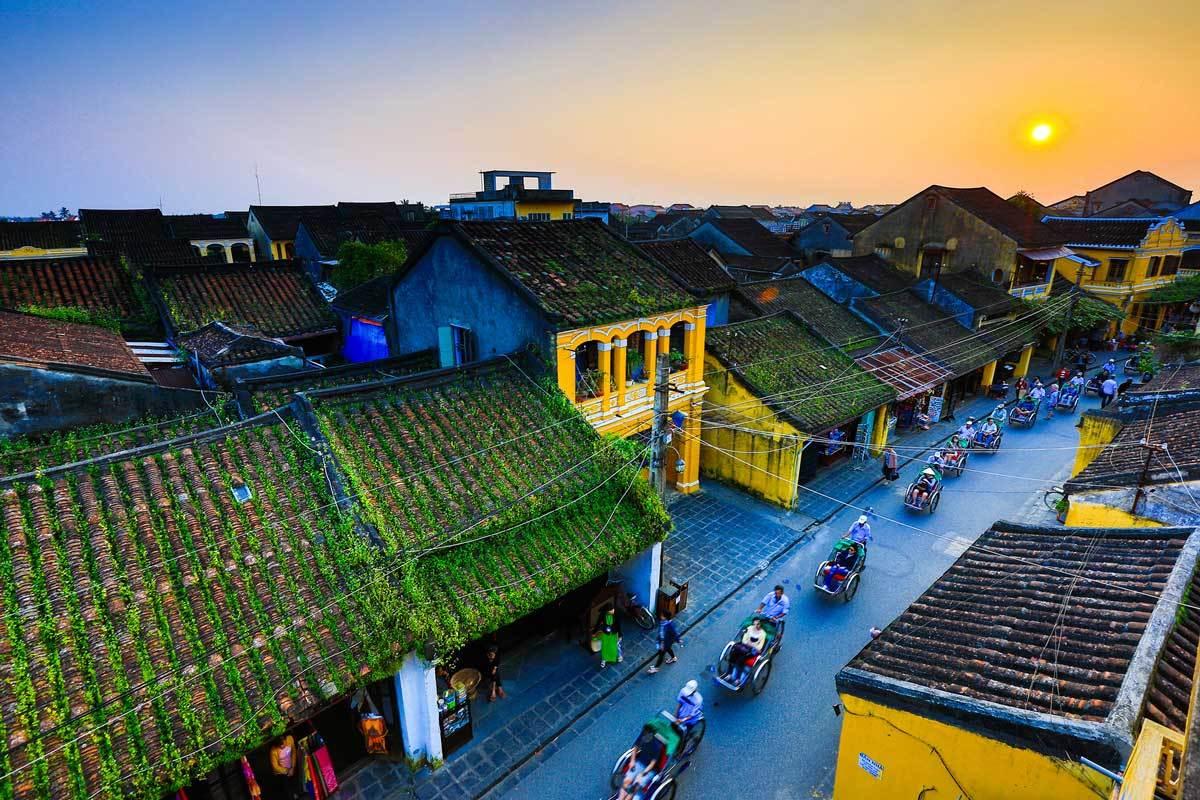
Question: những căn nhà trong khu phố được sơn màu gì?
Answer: những căn nhà trong khu phố được sơn màu vàng